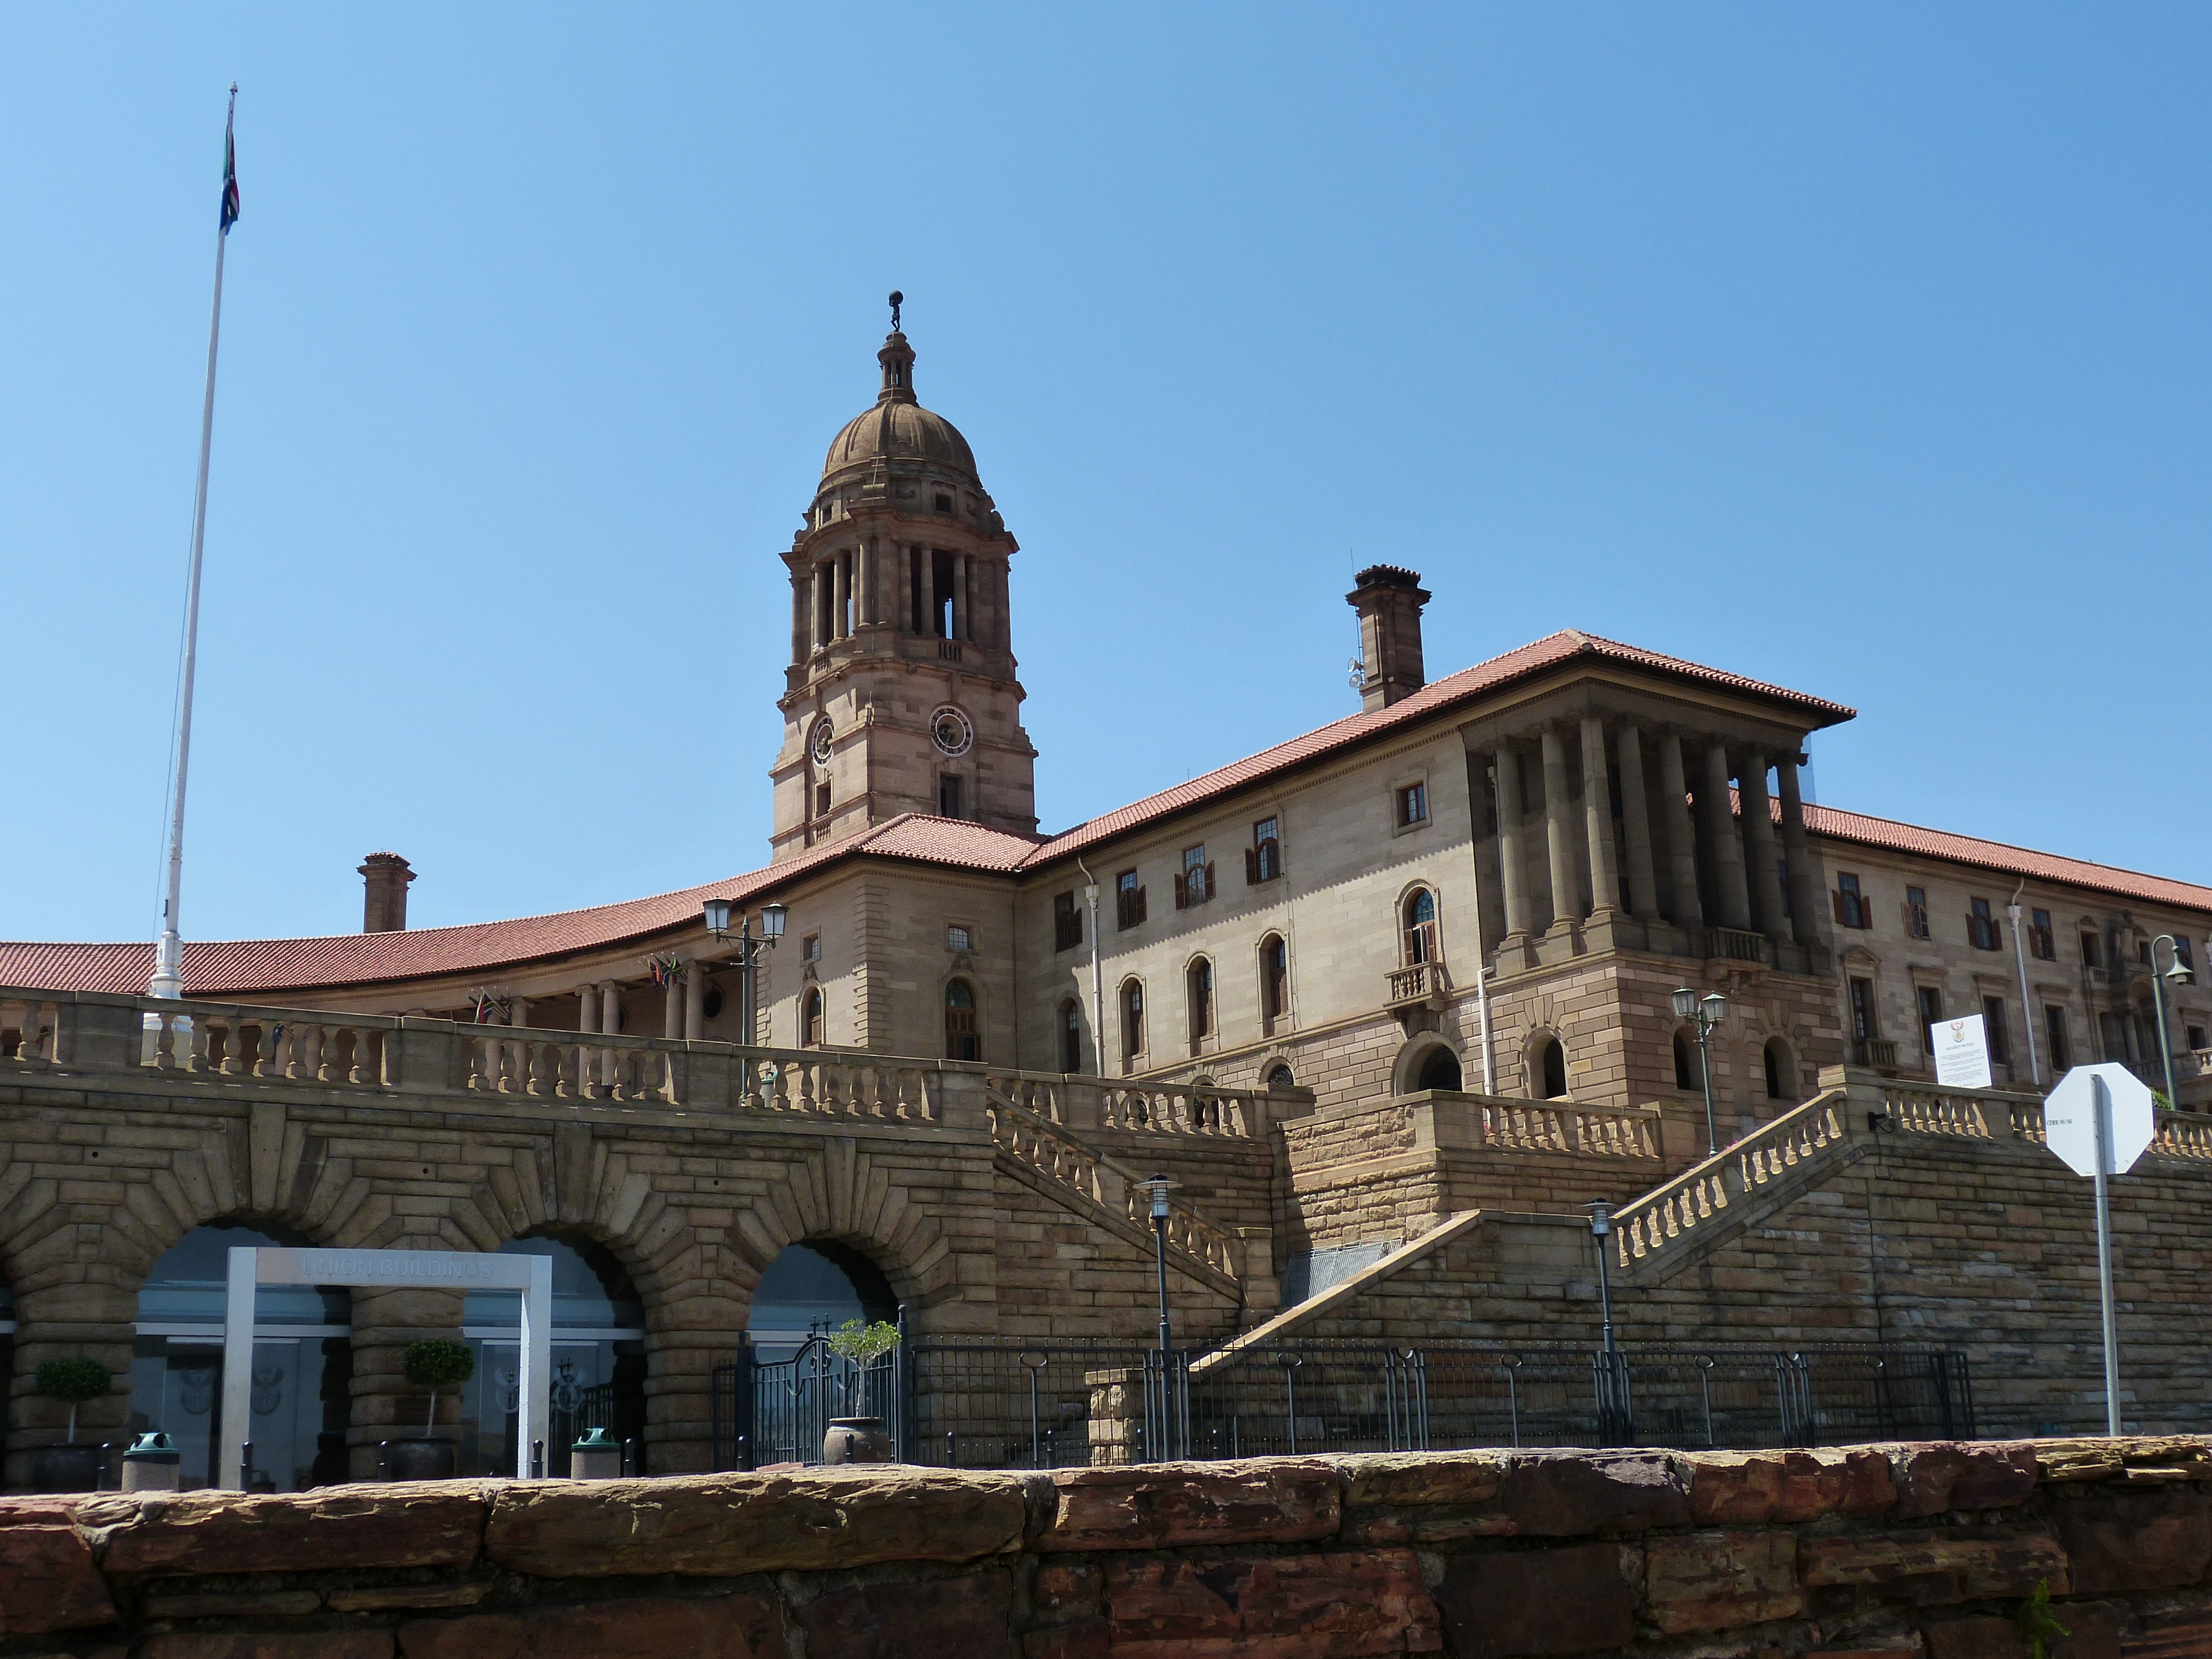
architecture, town, building, chateau, palace, city, landmark, facade, church, cathedral, tourism, place of worship, capital, parliament, basilica, historically, south africa, urban area, ancient history, pretoria